Wendelin Weißheimer

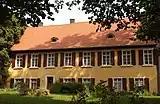
The Stone Mill Winery, where Wendelin Weißheimer was born in 1838

The Weißheimer family resided in Westhofen in the 14th century. Wendelin's grandfather, Johann Weißheimer I, from Osthofen, inherited a stone mill from his mother's family at the end of the 18th century. Viticulture, agriculture, animal husbandry and mill grinding were already undertaken on the manor complex in the 19th century. The manor is still owned by the Weißheimer family. This complex was one of the most important in the former Grand Duchy of Hesse.